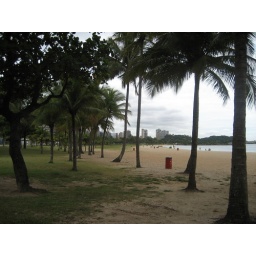
The beach by my house